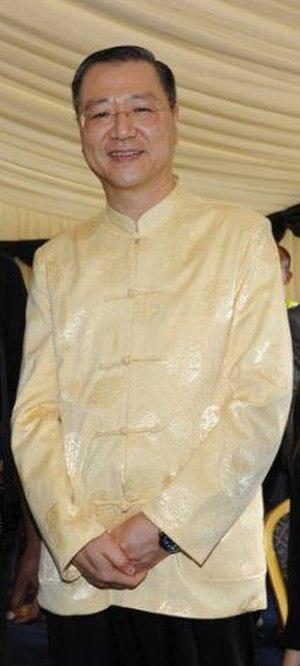
Lu Junhong, né le 4 août 1959 à Shanghai, est un homme de médias australien, promoteur du bouddhisme.